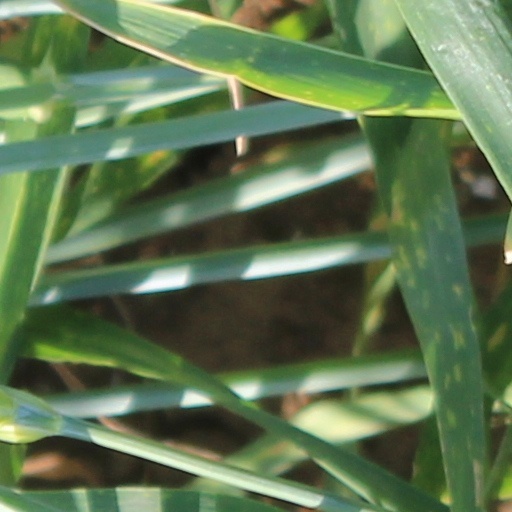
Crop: wheat